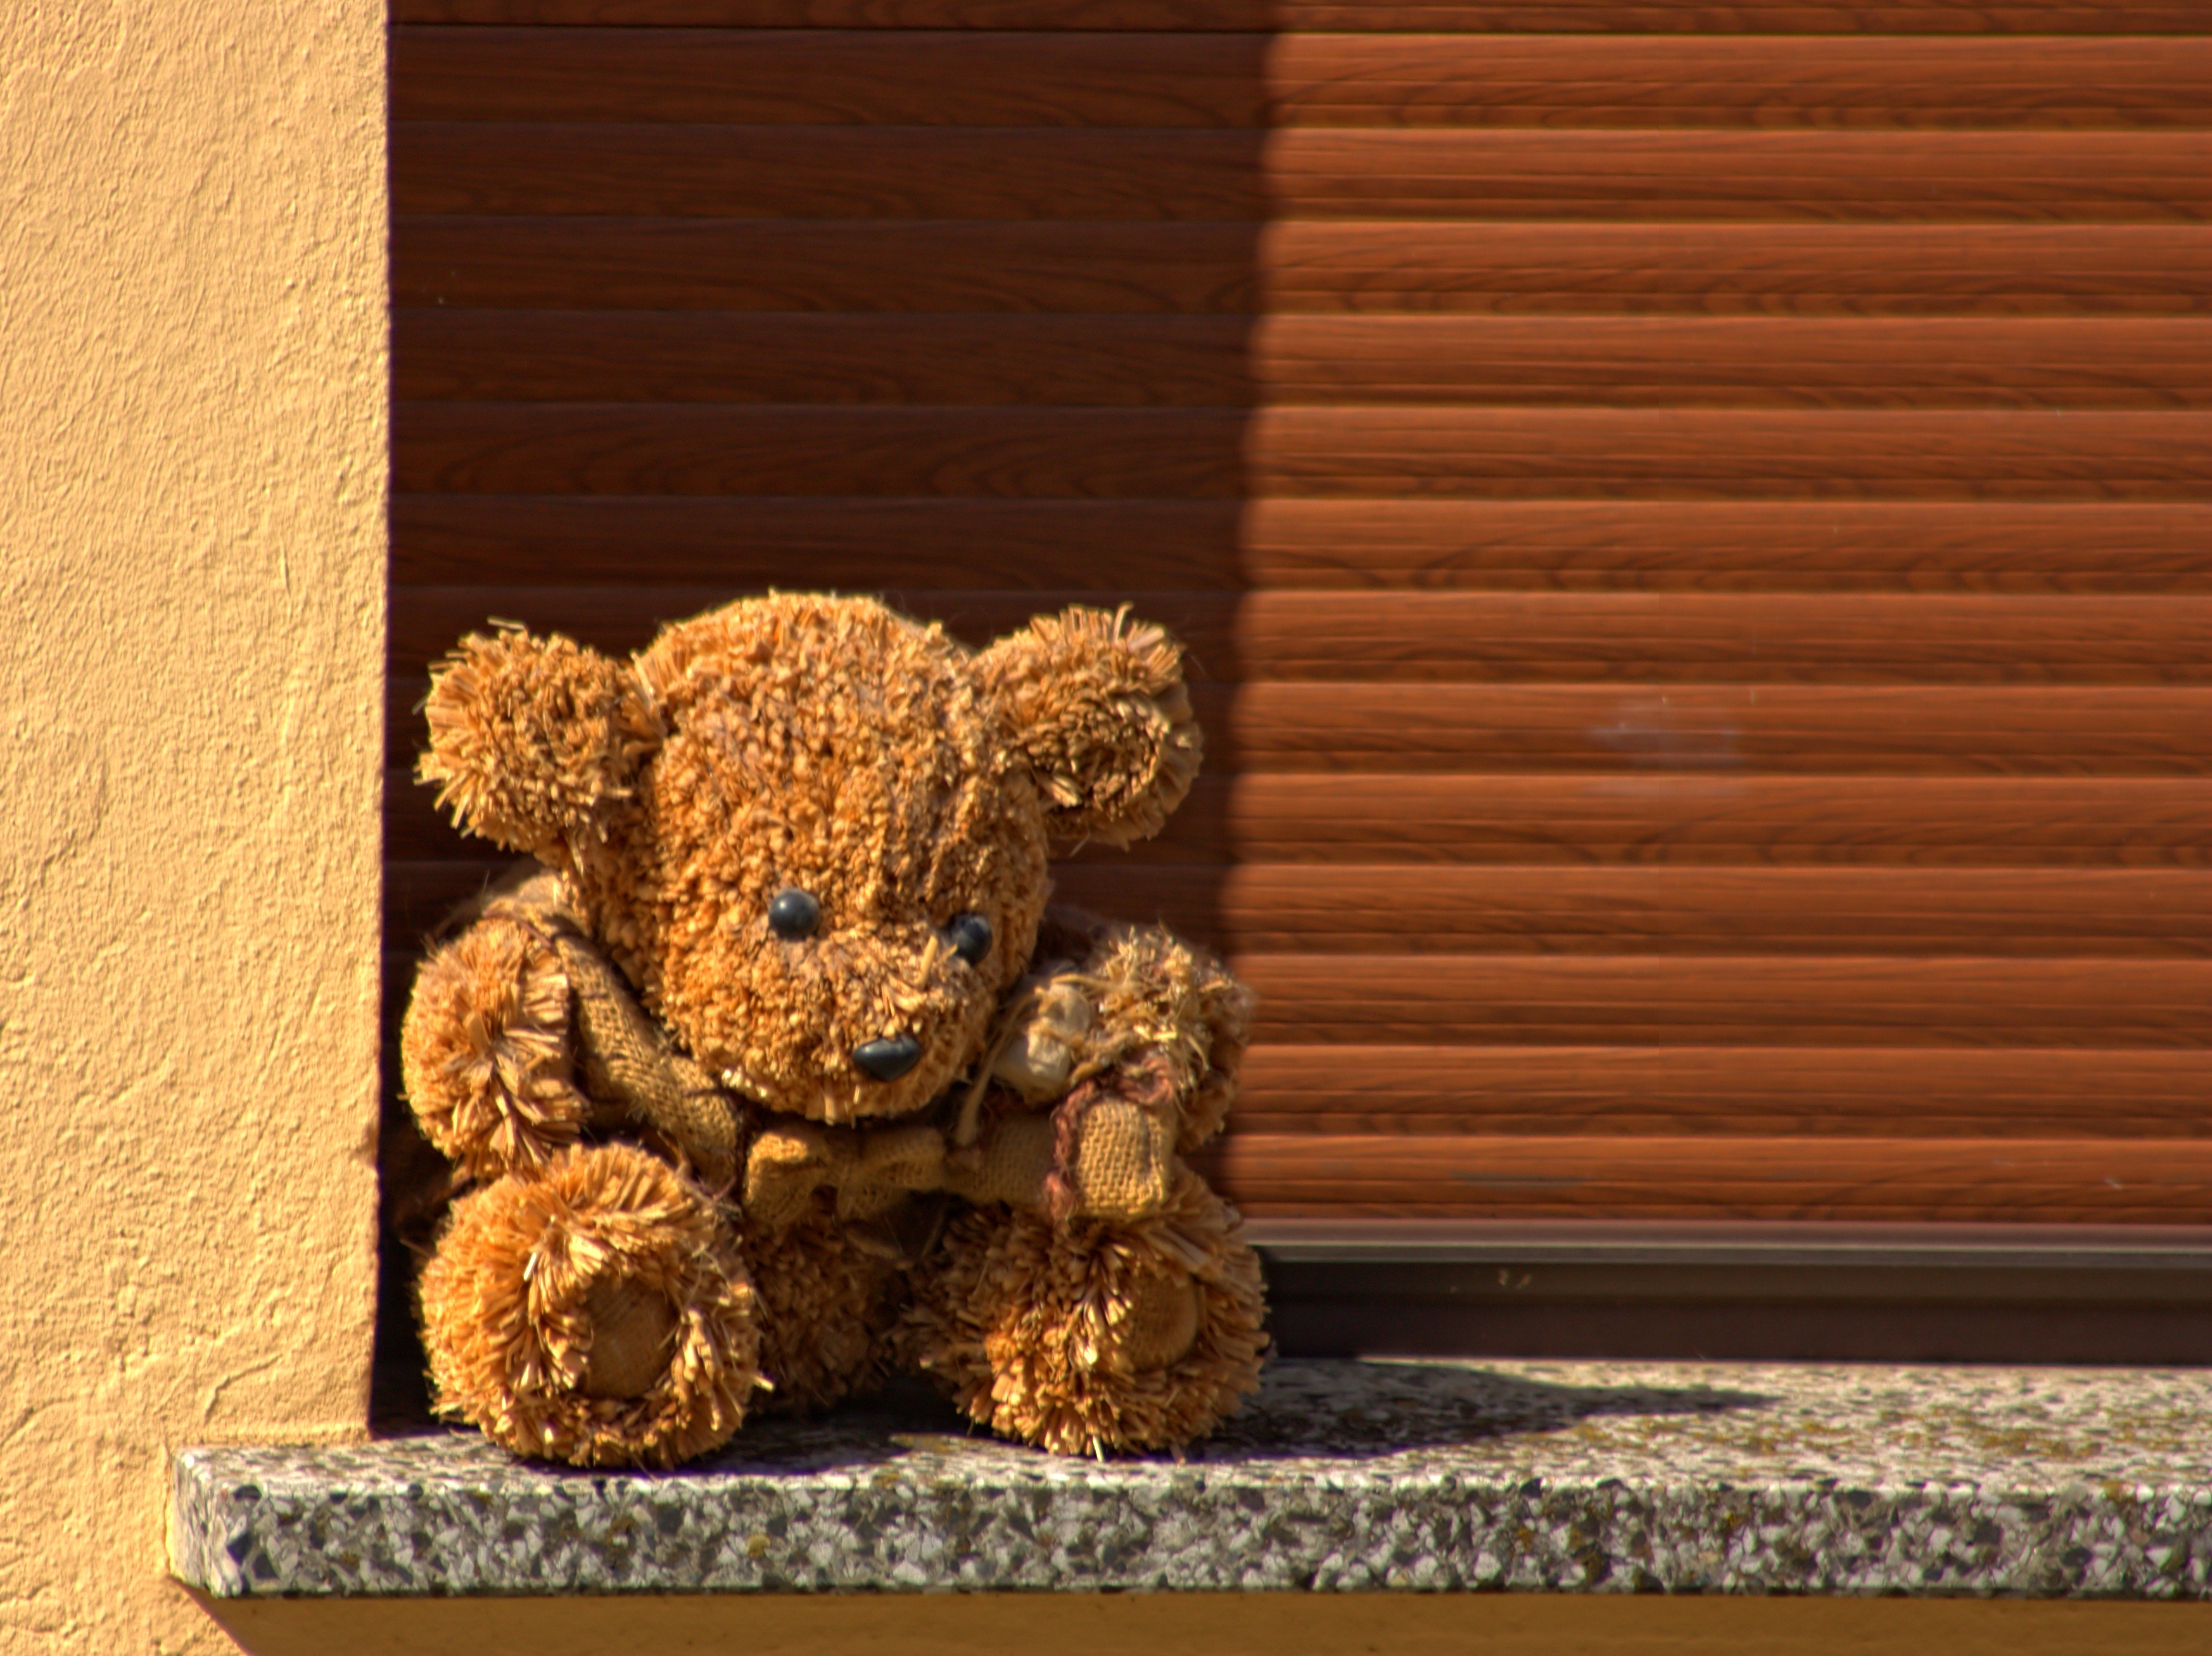
wood, sun, love, heart, toy, sculpture, art, friends, closed, carving, teddy, after work